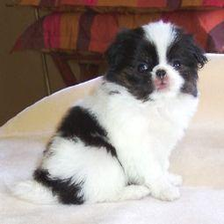
Species: dog
Breed: japanese chin